2005 anti-Japanese demonstrations

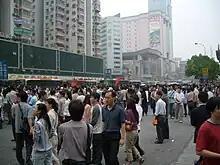
Anti-Japanese march in Guangzhou on April 10, 2005.

In March 2005, demonstrations were organized in several cities in the People's Republic of China, including Chongqing, Guangzhou, Shenzhen, Zhengzhou, Shenyang, Ningbo, Harbin, Chengdu, Luoyang, Qingdao, Changsha, Hefei, Beijing, Wuhan, Fuzhou, Hangzhou and Shanghai. In some cases, demonstrators attacked and damaged Japanese embassies, consulates, supermarkets, restaurants (mostly franchise businesses owned by Chinese) as well as people, prompting the Japanese government to demand an apology and compensation for damages.